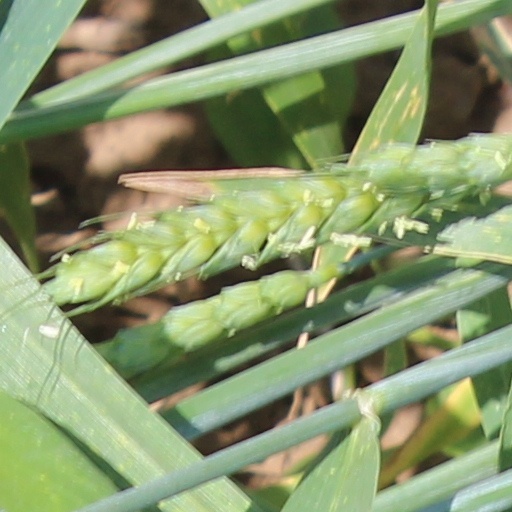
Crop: wheat